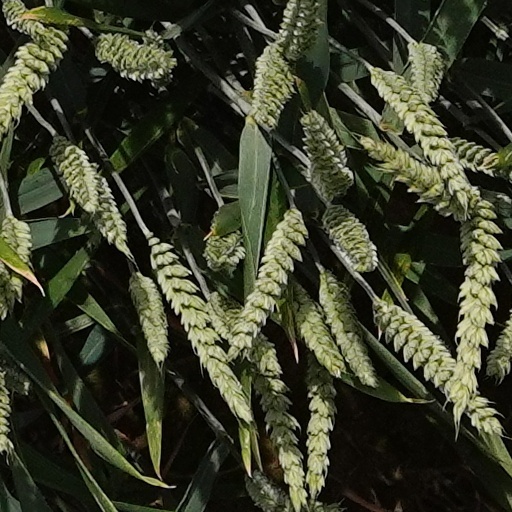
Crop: wheat